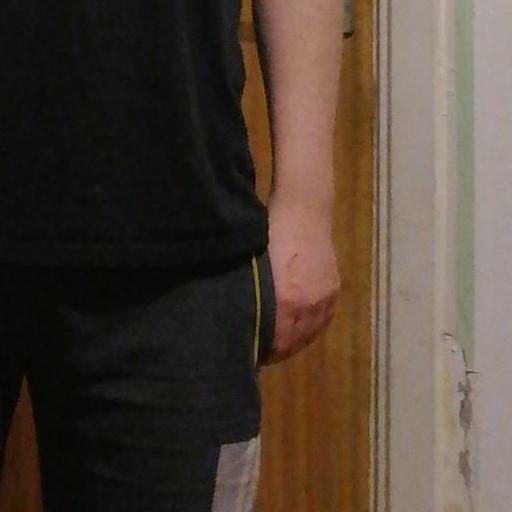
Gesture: no_gesture